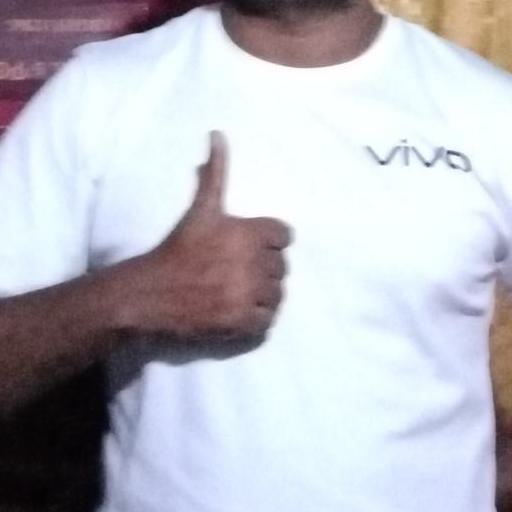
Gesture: like